Harristown State High School Buildings

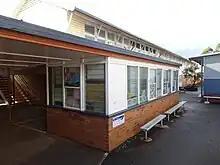
Former Oslo lunch canteen near southwest corner of Block C

Oslo canteens offered healthy lunches, based on the Norwegian nutritious lunch movement. A trial of the "Oslo lunch" in a Victorian school in 1940 found that the lunch, which included a salad sandwich on wholemeal bread, a bottle of milk and a piece of fruit, helped children gain weight, increased their energy, and assisted the healing of minor wounds. The program soon spread around Australia.